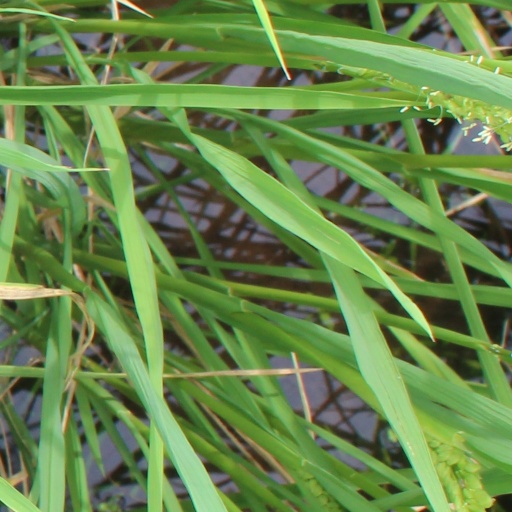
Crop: rice